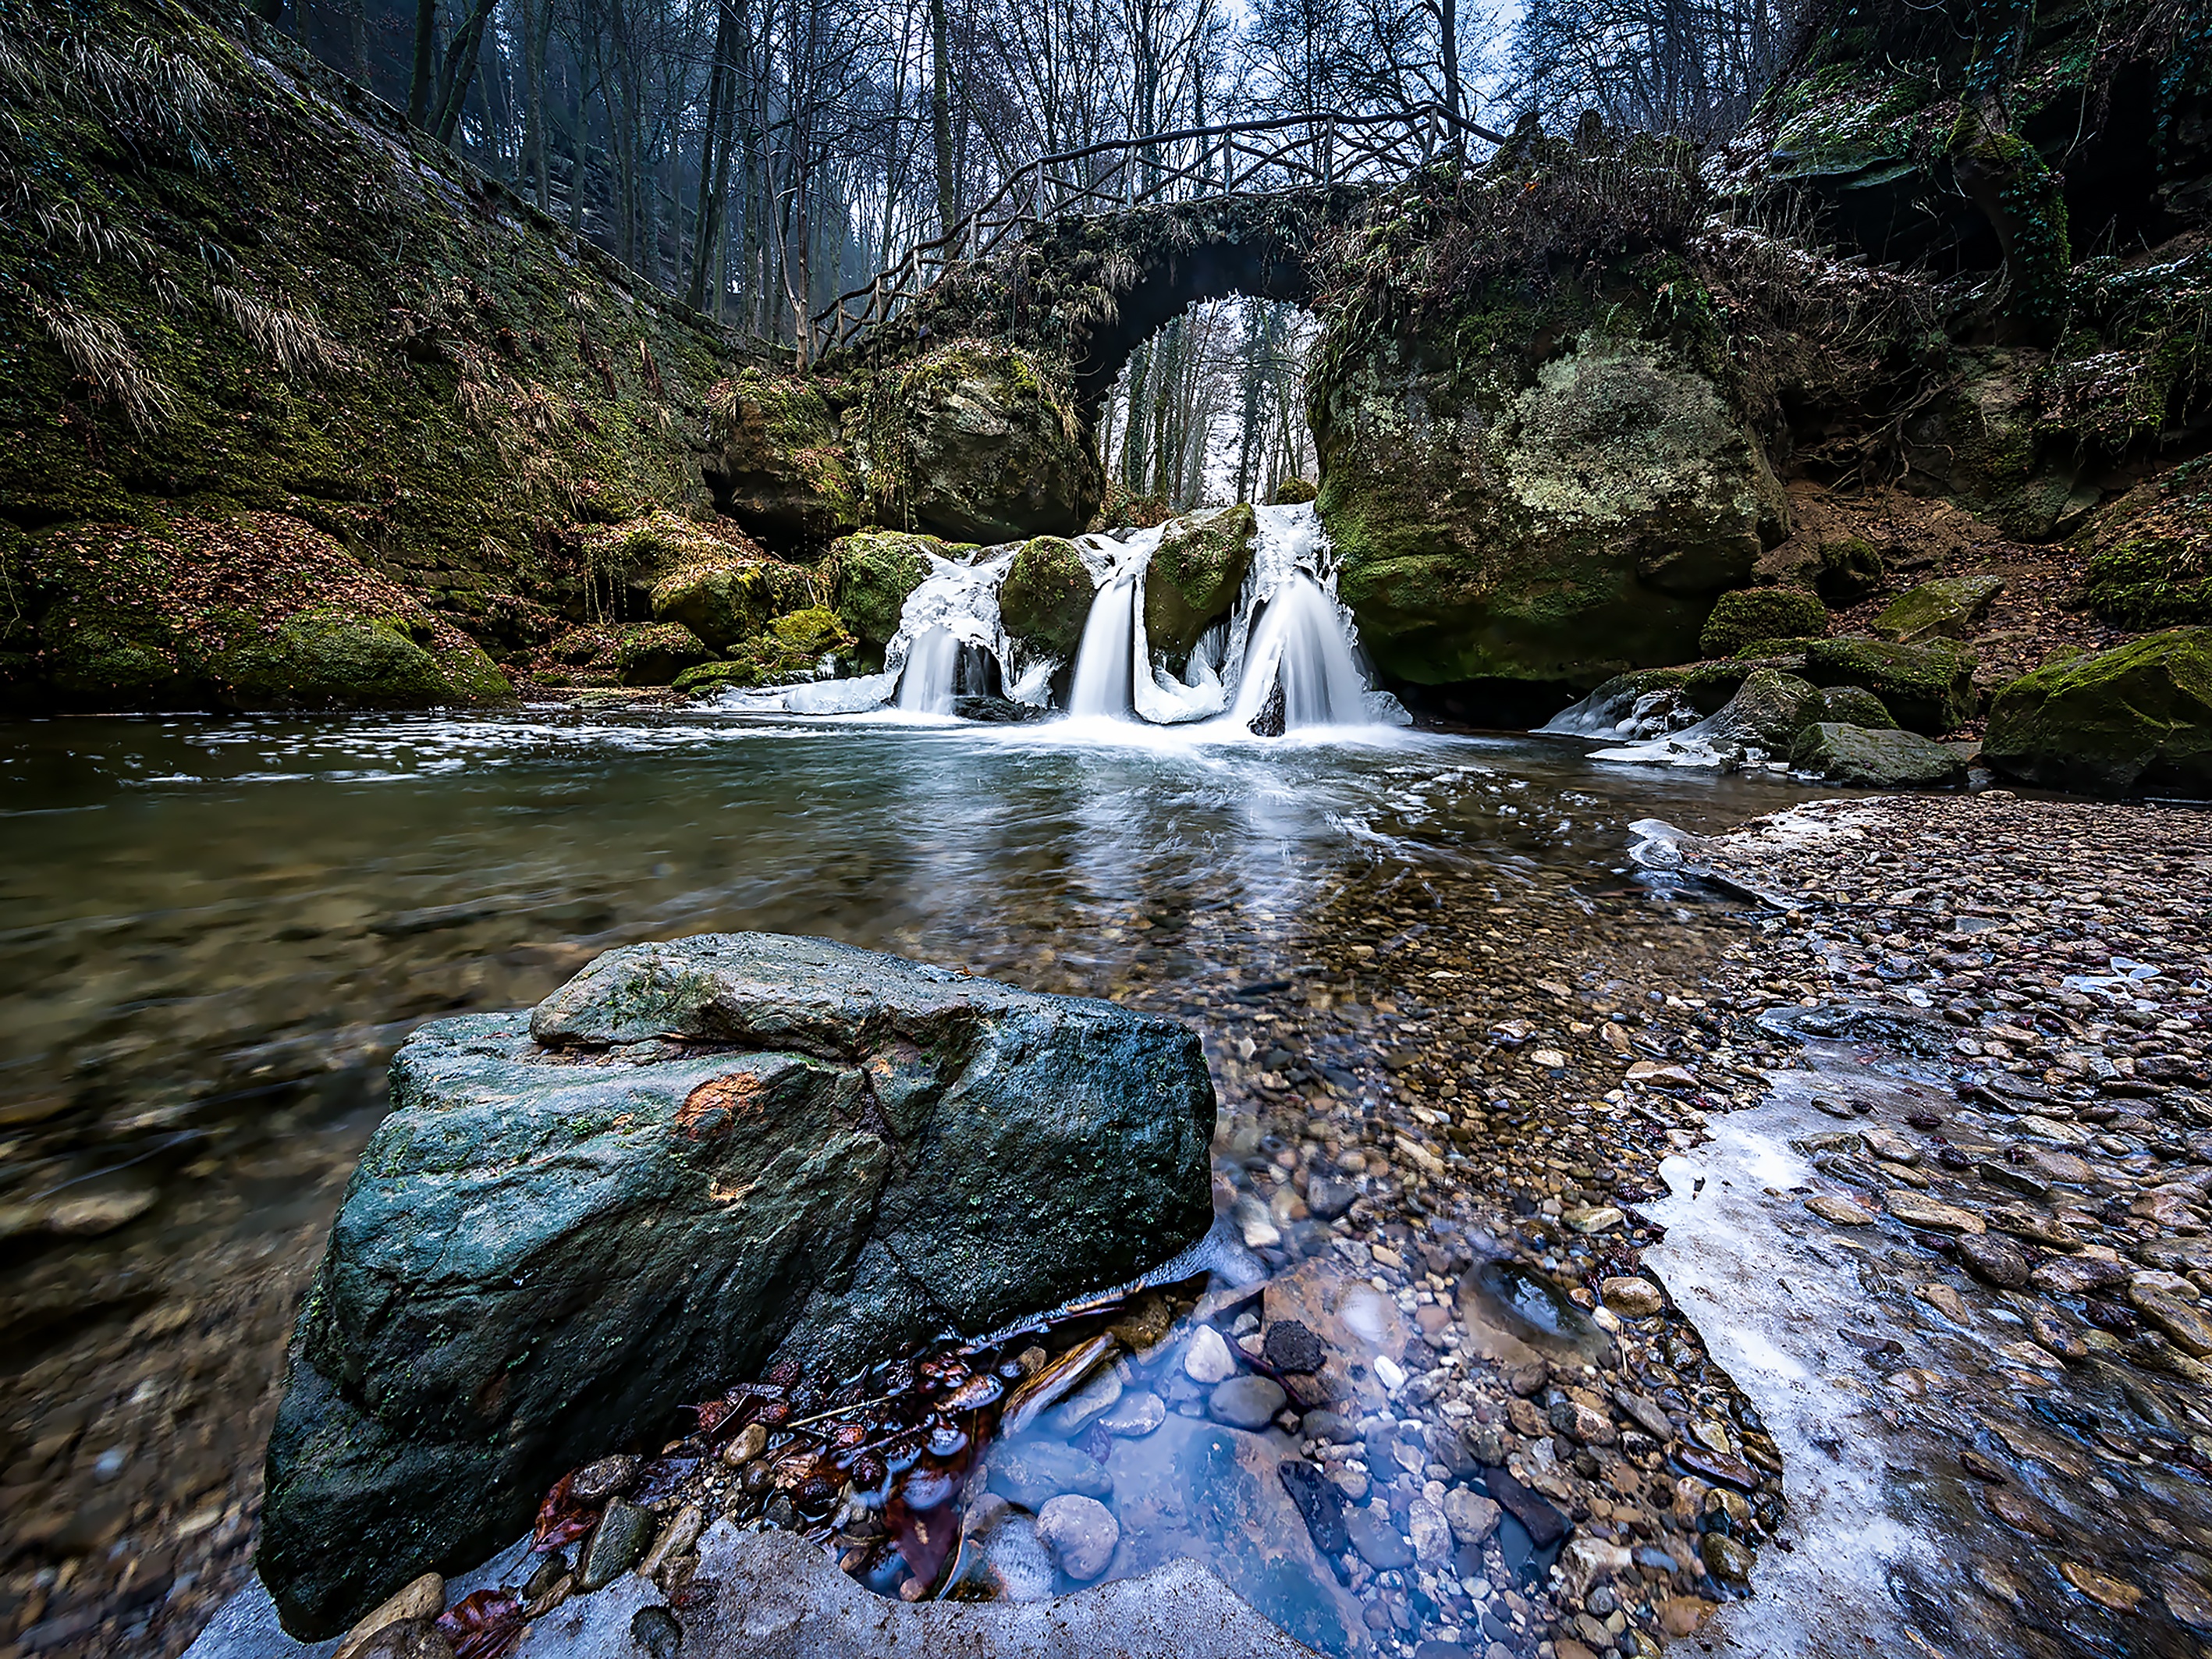
landscape, tree, water, nature, rock, waterfall, wilderness, cold, winter, frost, river, stream, ice, autumn, rapid, frozen, body of water, luxembourg, water feature, watercourse, shoot t mpel